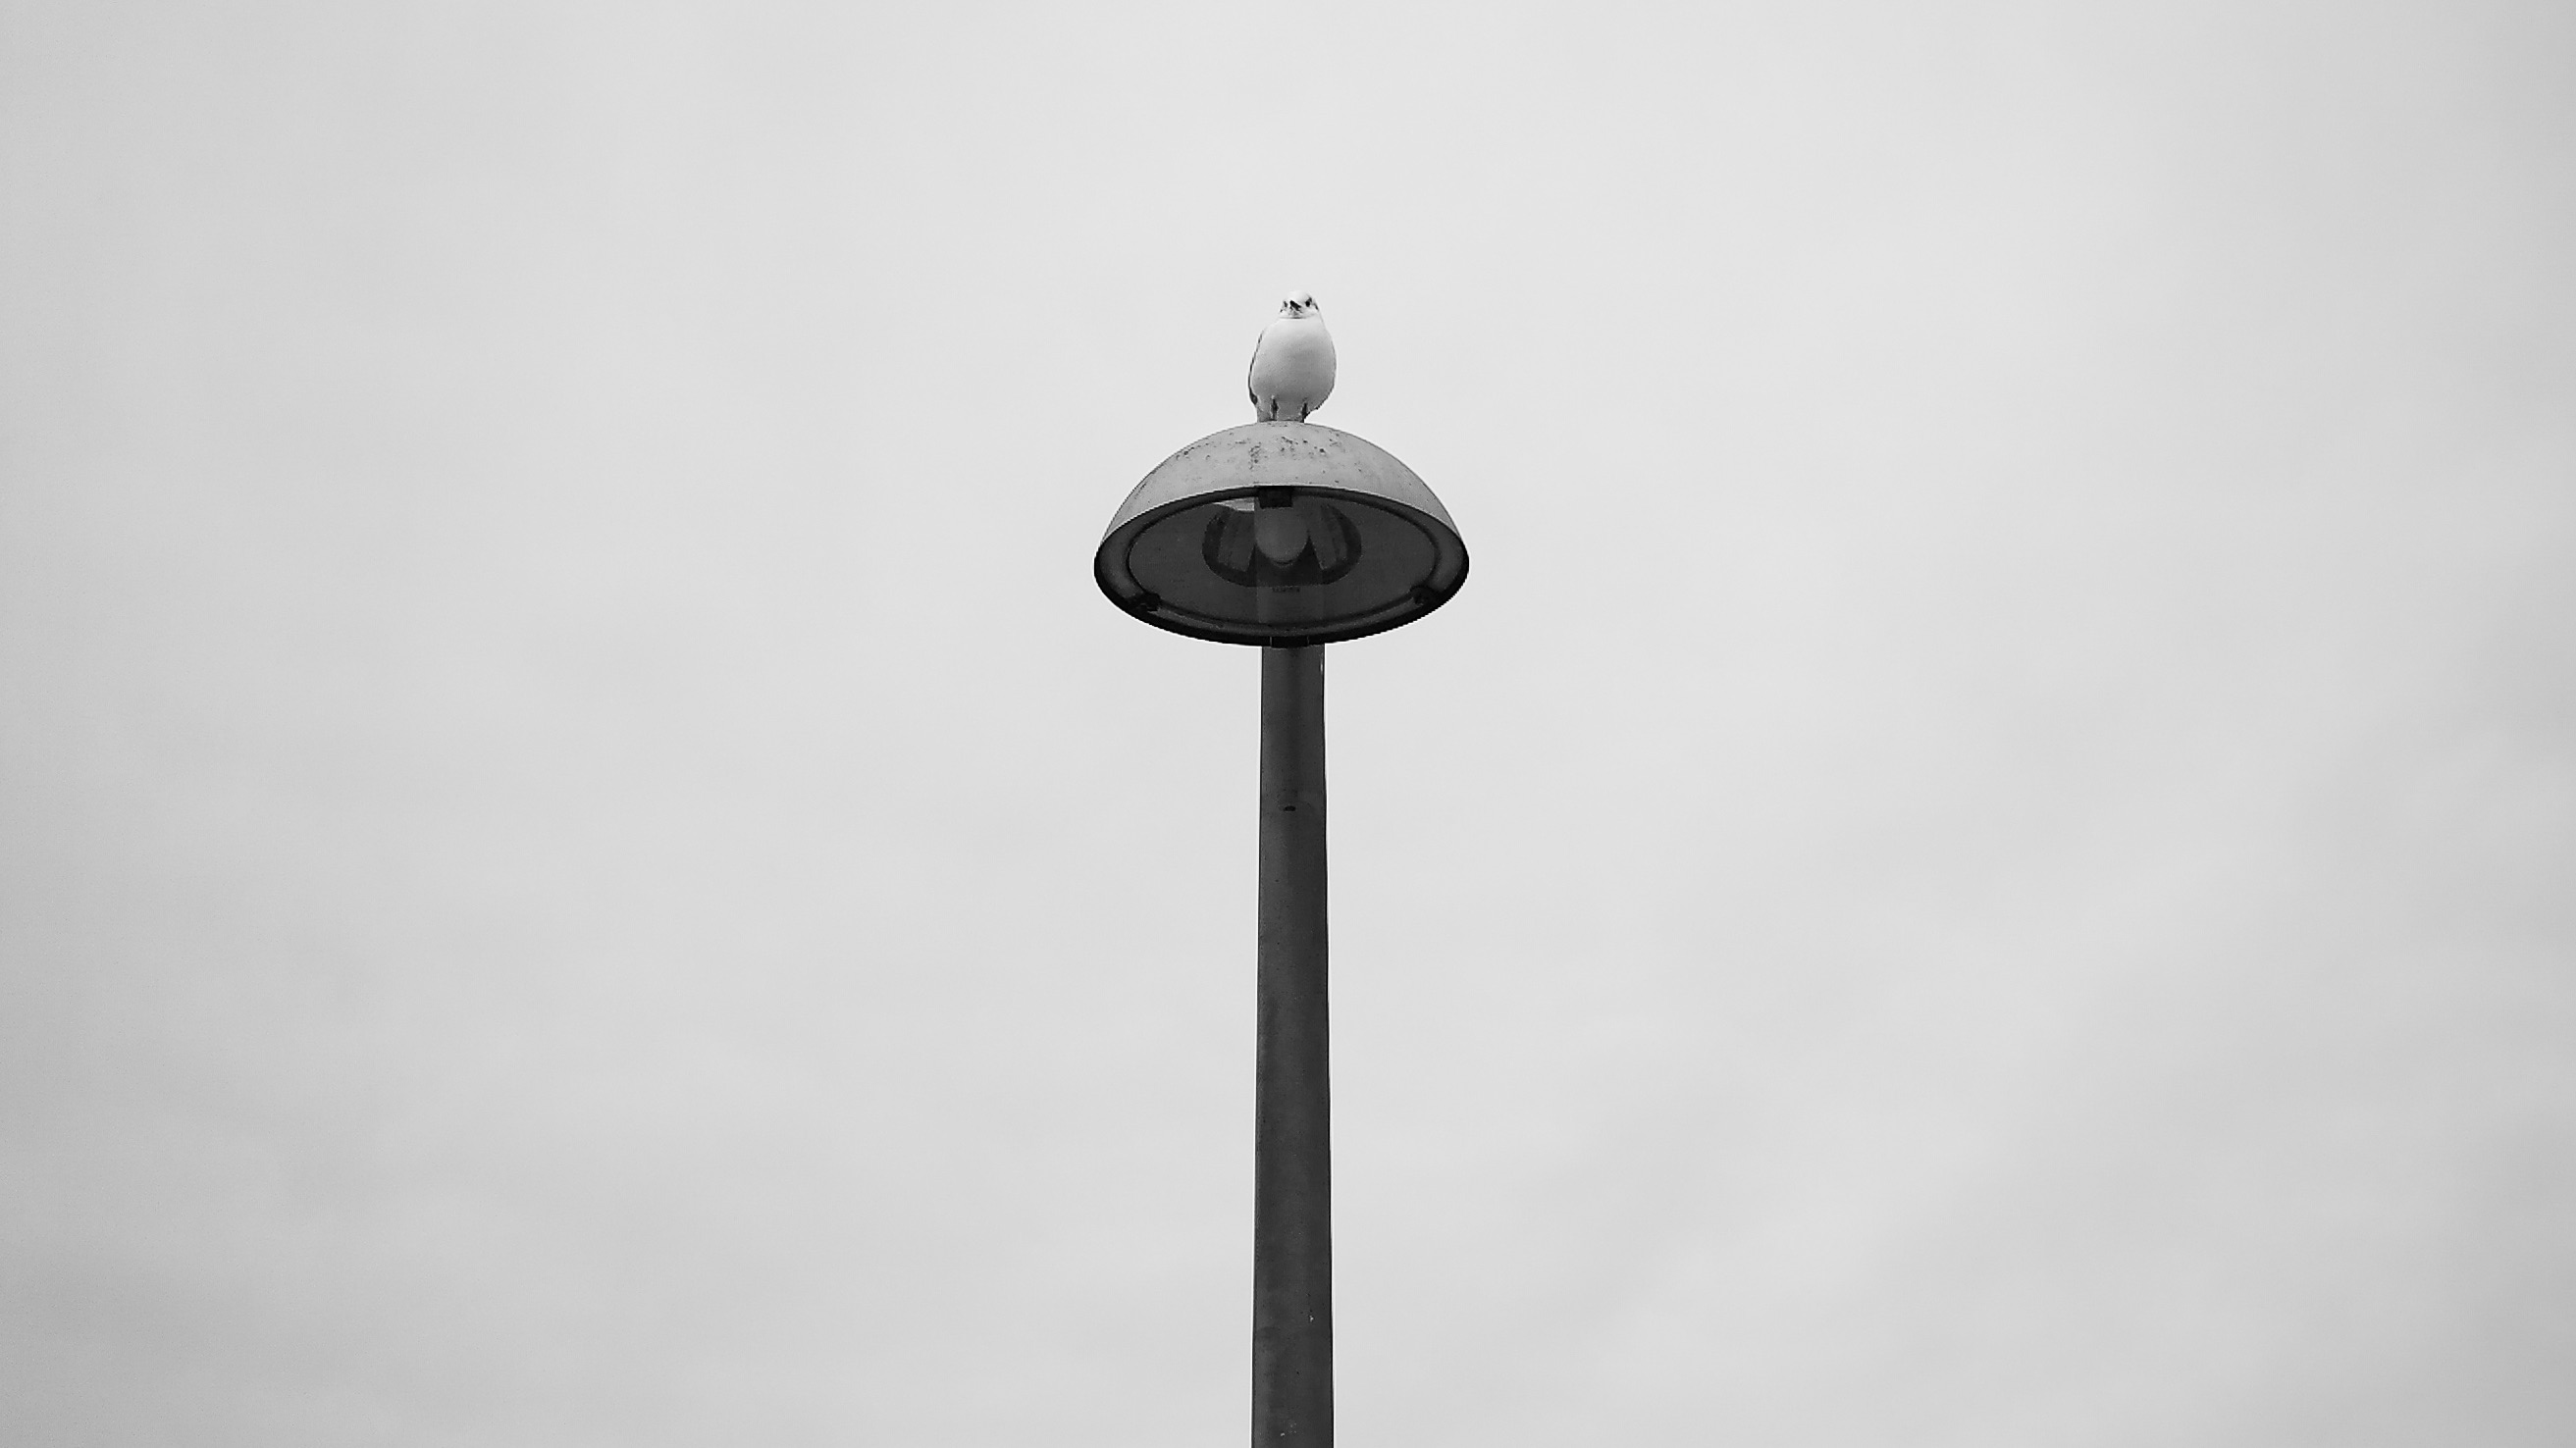
light, black and white, line, street light, lamp, monochrome, lighting, light fixture, monochrome photography